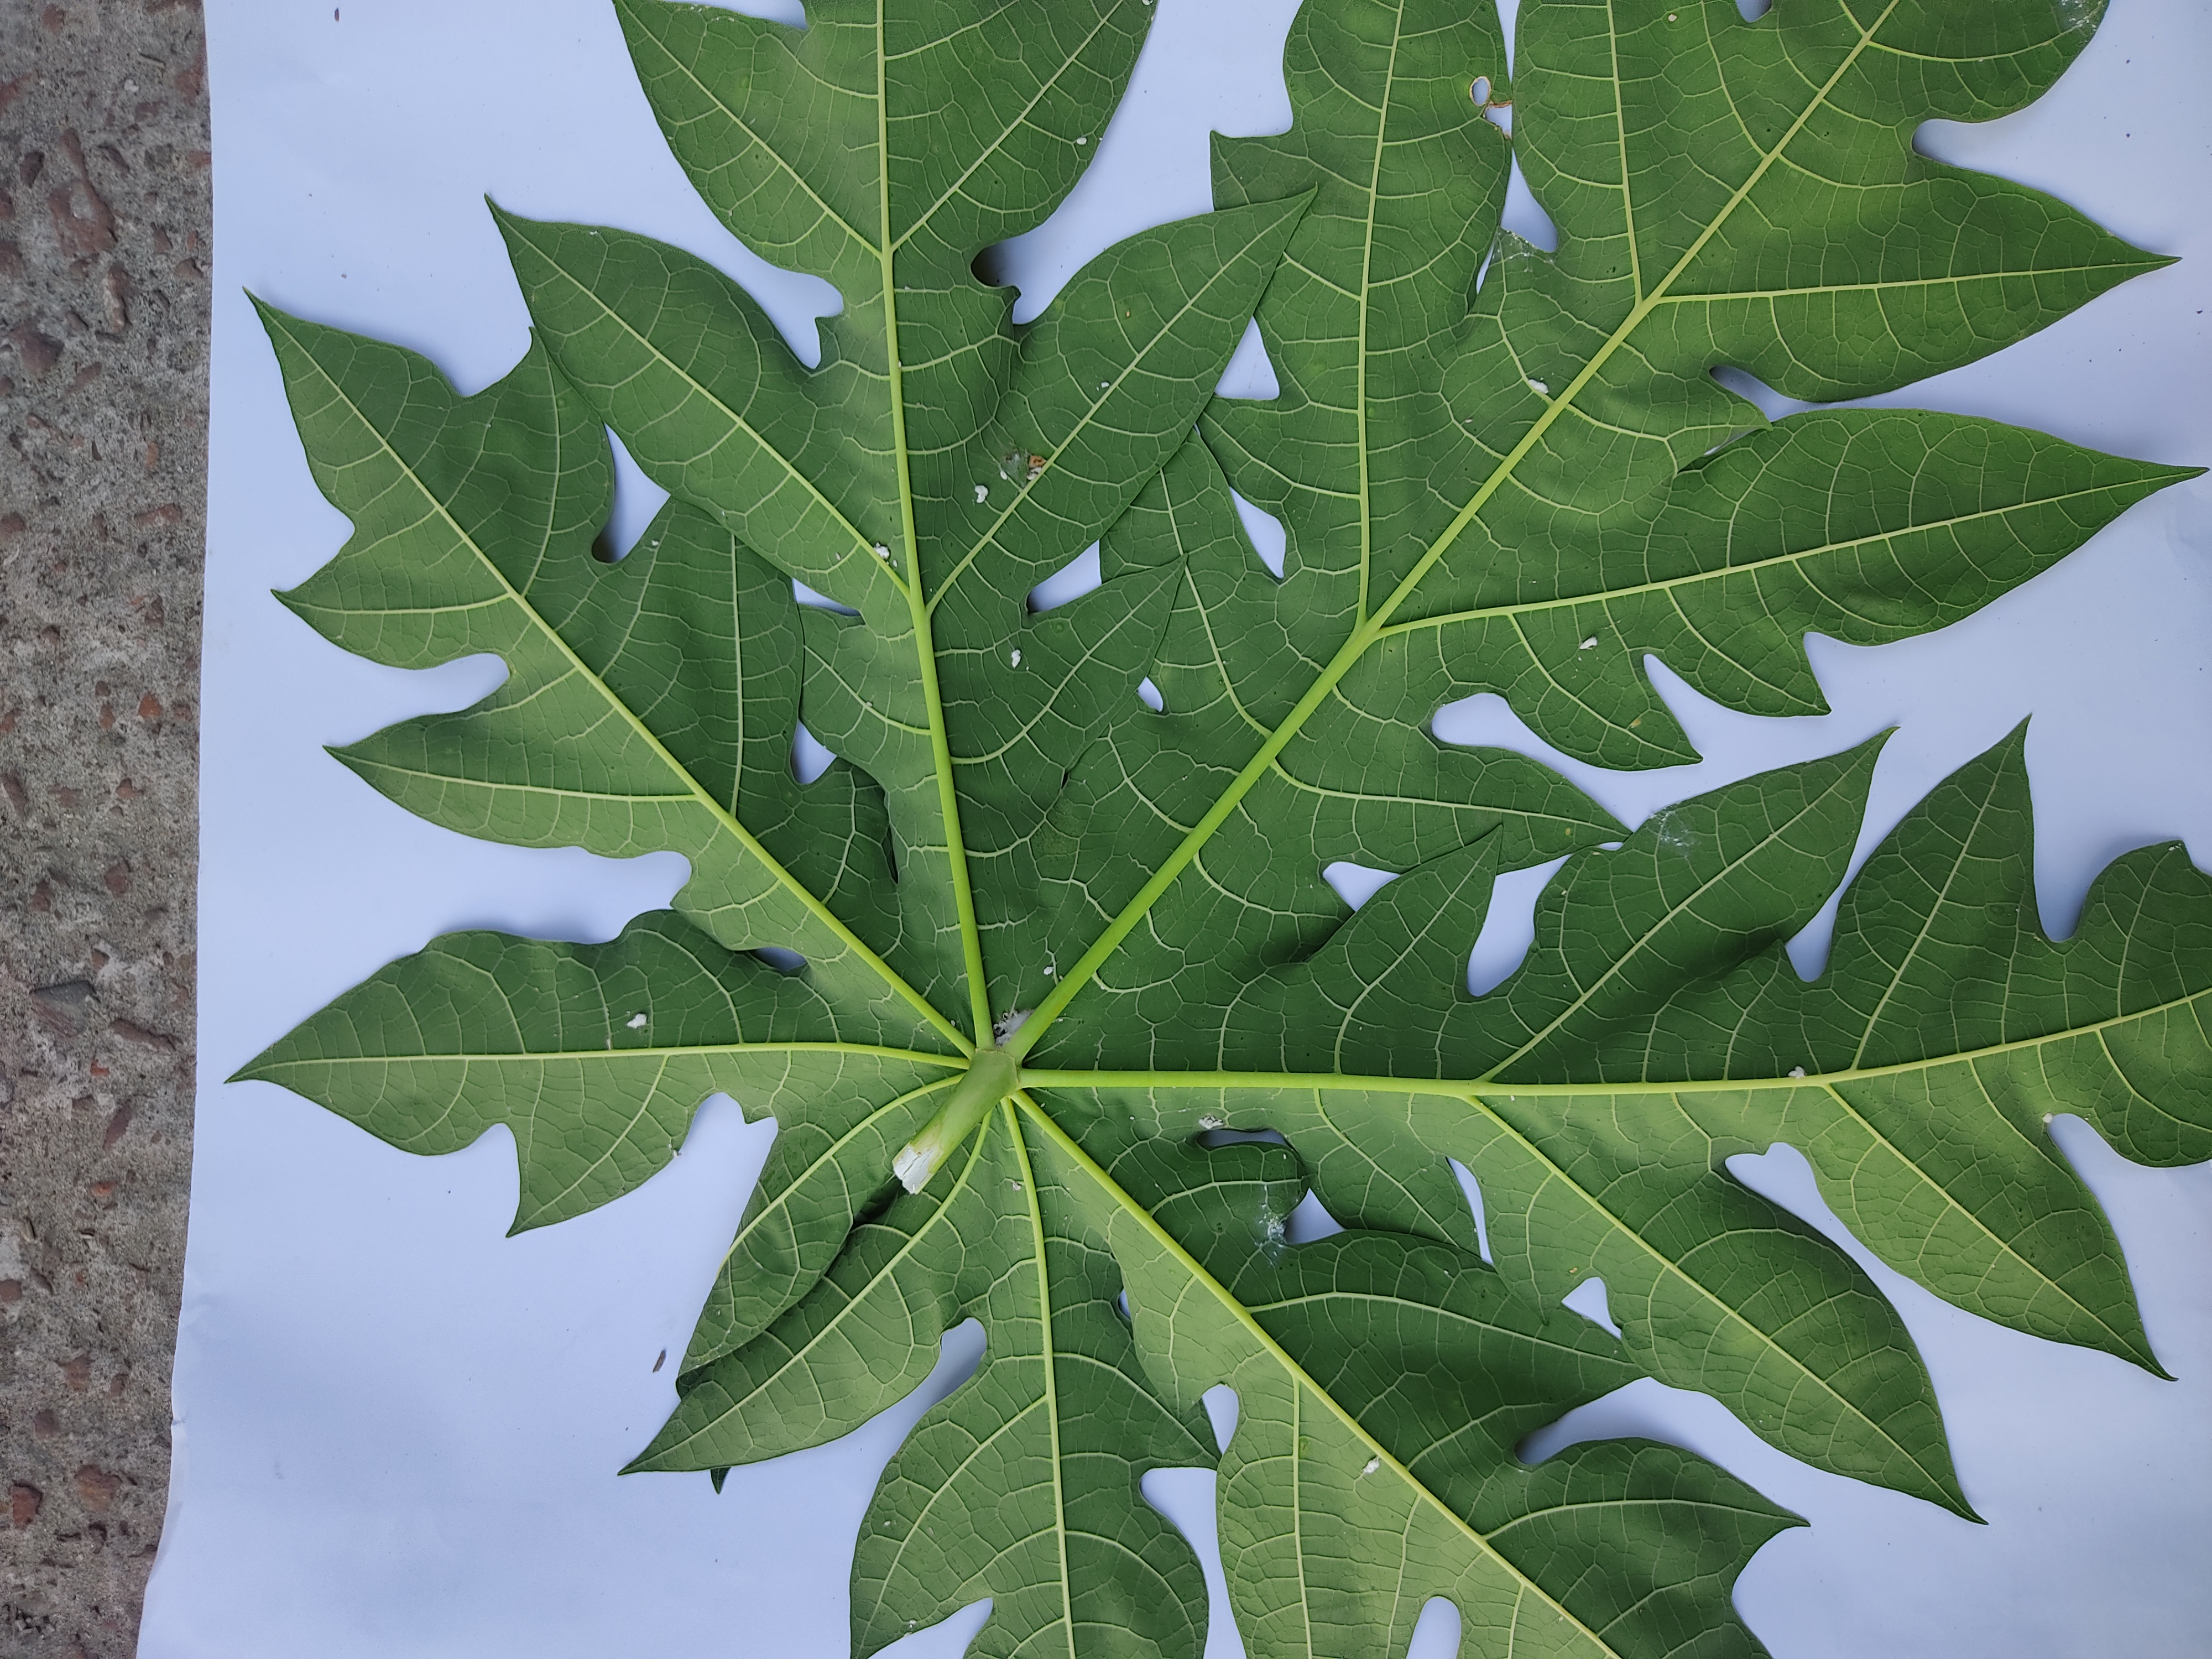
Label: Mealybug